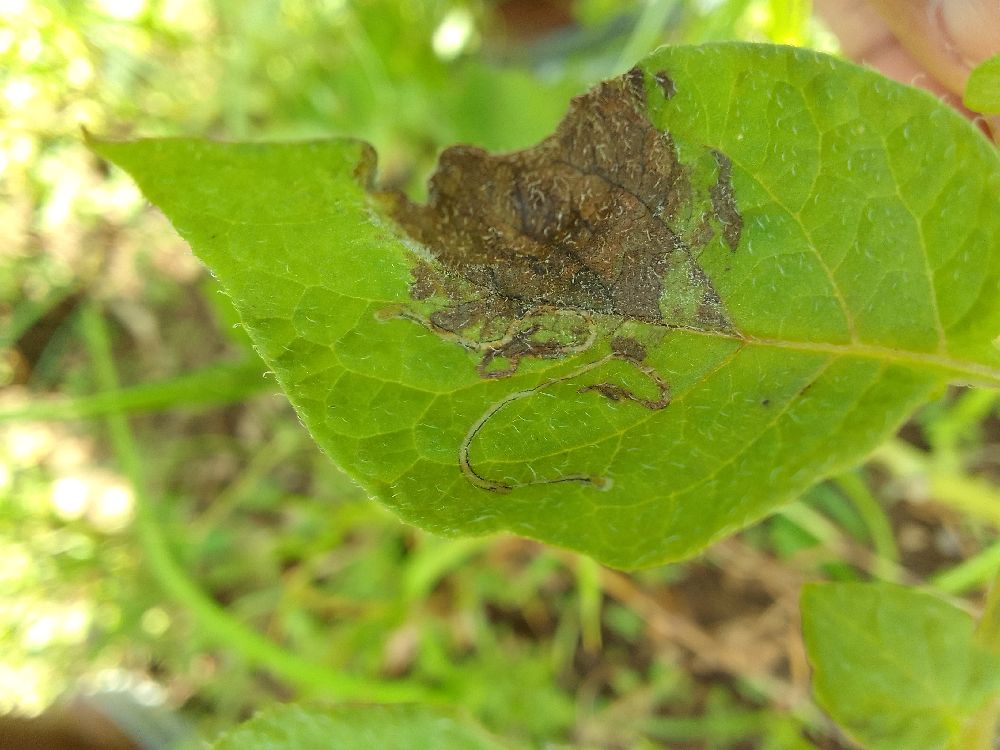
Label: Late blight